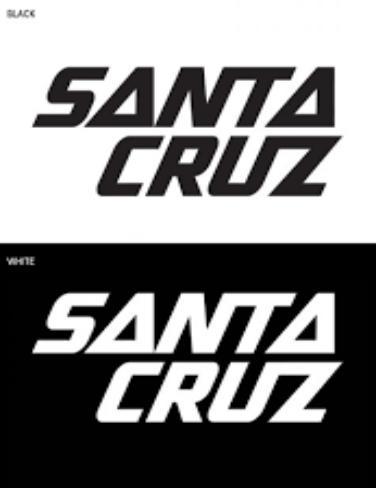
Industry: Sports